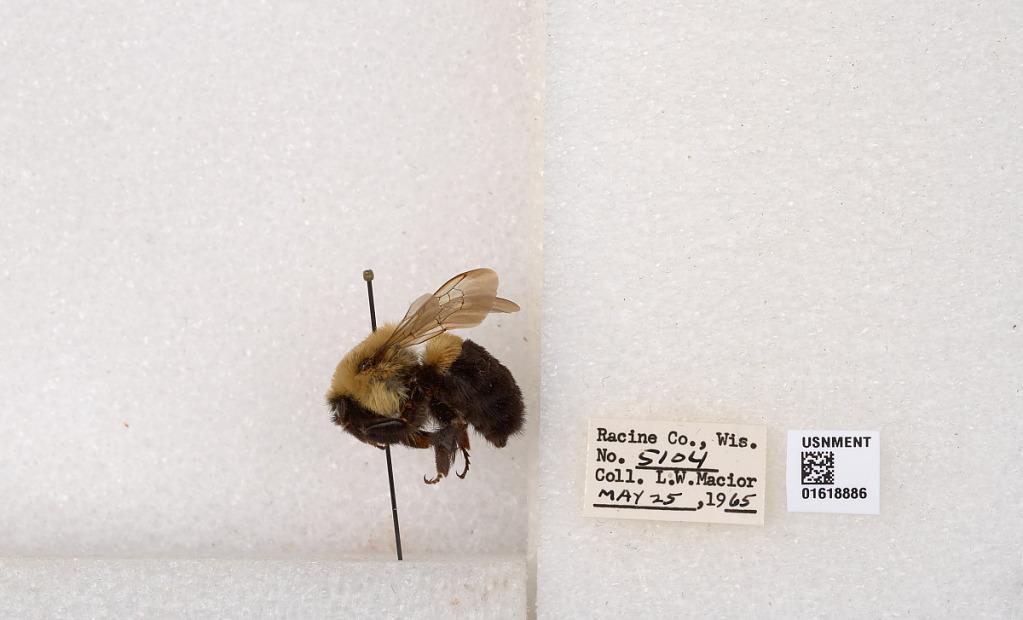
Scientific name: Bombus impatiens Cresson
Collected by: L. Macior
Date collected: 1965-5-25
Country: United States
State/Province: Wisconsin
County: Racine
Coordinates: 42.7299, -87.8123